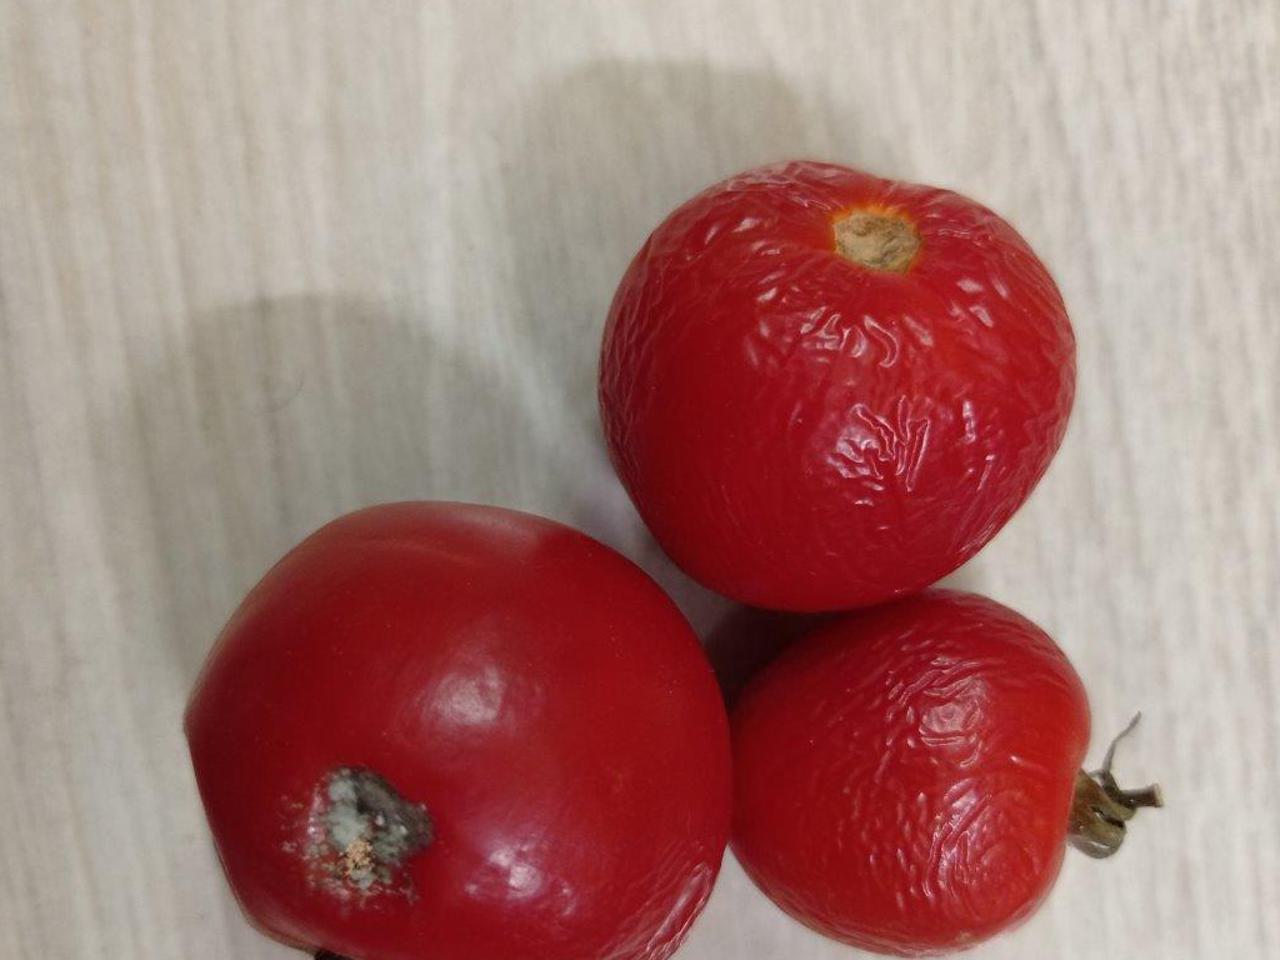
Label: Rotten